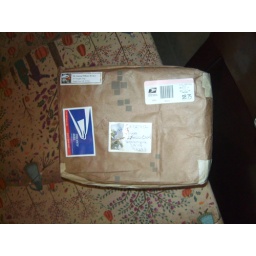
Jack in the box paper